Chūshojima Station

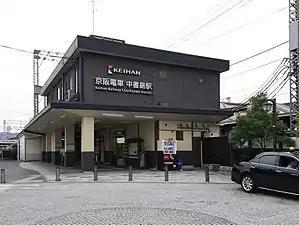
Chushojima Station building and north entrance in October 2017

is a railway station in Yoshijima-Yaguracho, Fushimi-ku, Kyoto, Japan, operated by the private railway operator Keihan Electric Railway.